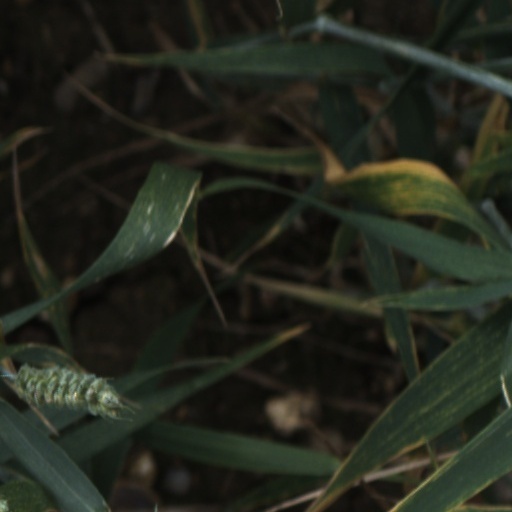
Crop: wheat